Central European mixed forests

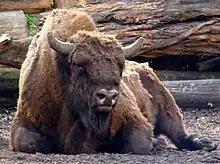
Rare European bison in Białowieża forest.

The Białowieża Forest on the Belarus-Poland border is home to one of the last herds of European bison, also known as wisent, the heaviest surviving wild land animal in Europe Historically, the wisent's range encompassed all of the European lowlands, extending from the Massif Central to the Caucasus. Its range decreased as growing human populations cut down trees. The European bison became extinct in southern Sweden in the 11th century, and southern England in the 12th century. The species survived in the Ardennes and the Vosges until the 15th century before being hunted to extinction. In mid-16th century Grand Duke of Lithuania and King of Poland Sigismund II Augustus pronounced a death penalty for poaching a European bison in Białowieża. Despite these measures, its population continued to decline. During World War I, occupying German troops killed 600 wisent for food, hides, and horns. The last wild European bison in Poland was killed in 1919. They were reintroduced from captivity.